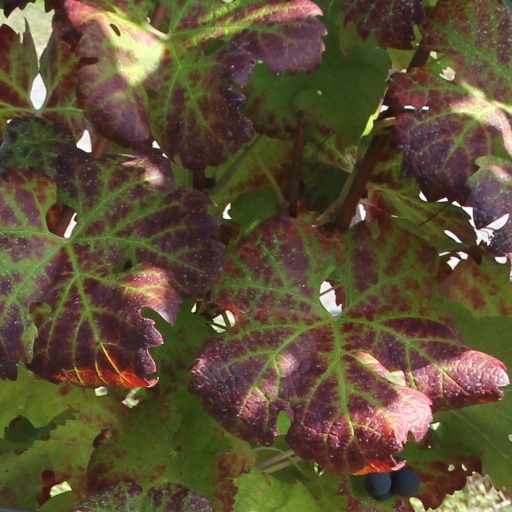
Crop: grape